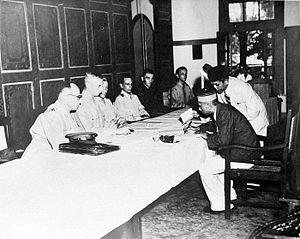
Bone était un des principaux royaumes bugis dans la province indonésienne actuelle de Sulawesi du Sud dans l'île de Célèbes.